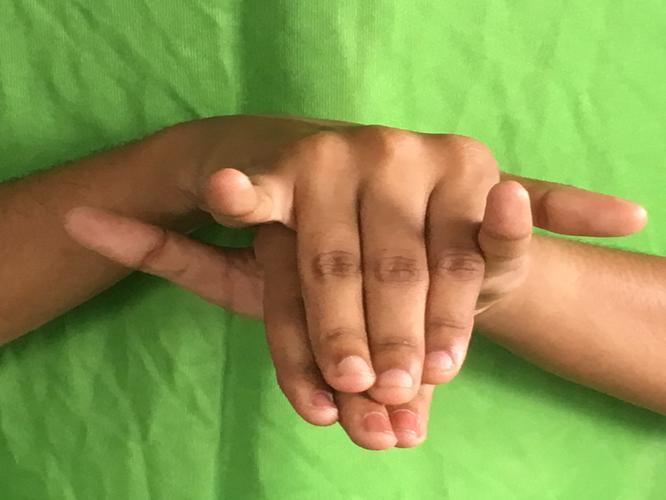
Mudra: Varaha
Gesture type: double_hand